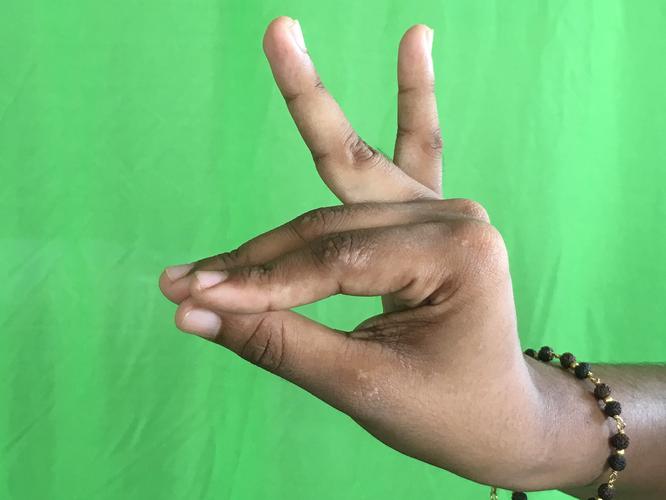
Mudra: Katakamukha_1
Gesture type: single_hand